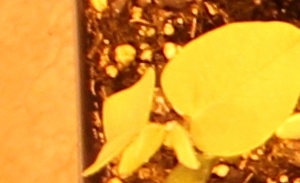
Label: Soybean